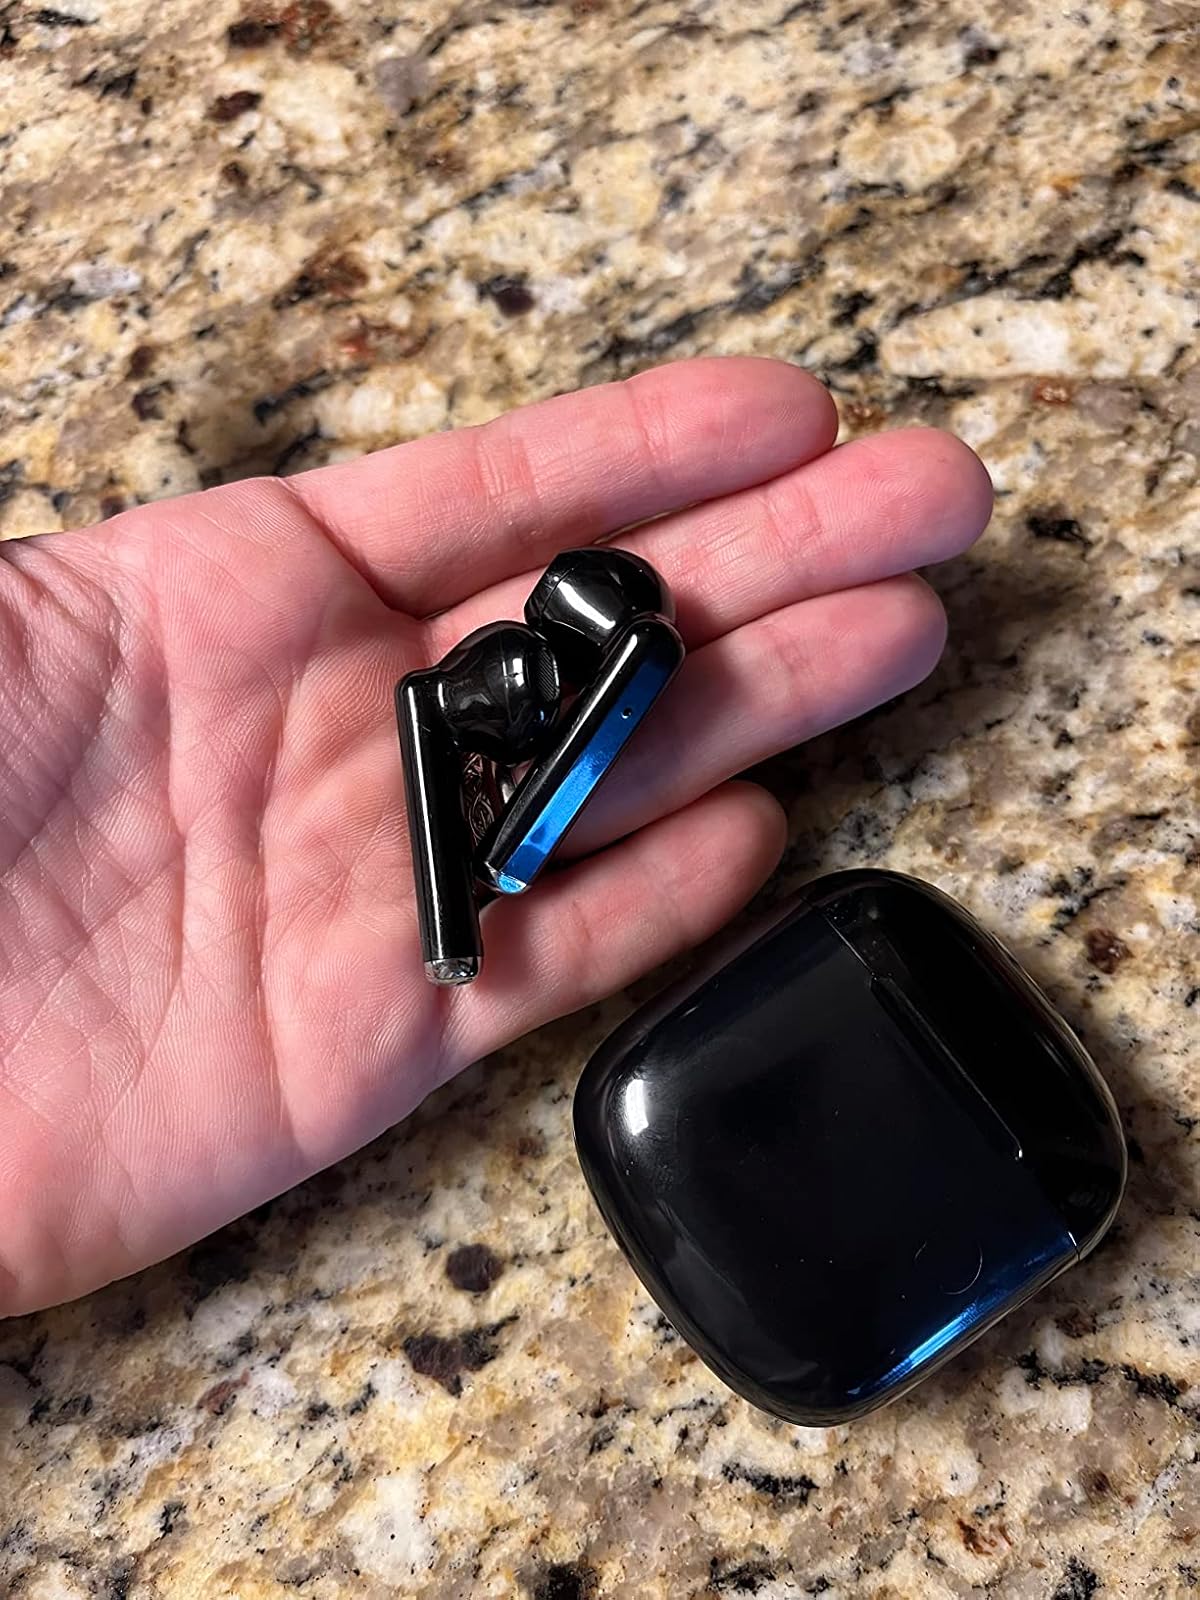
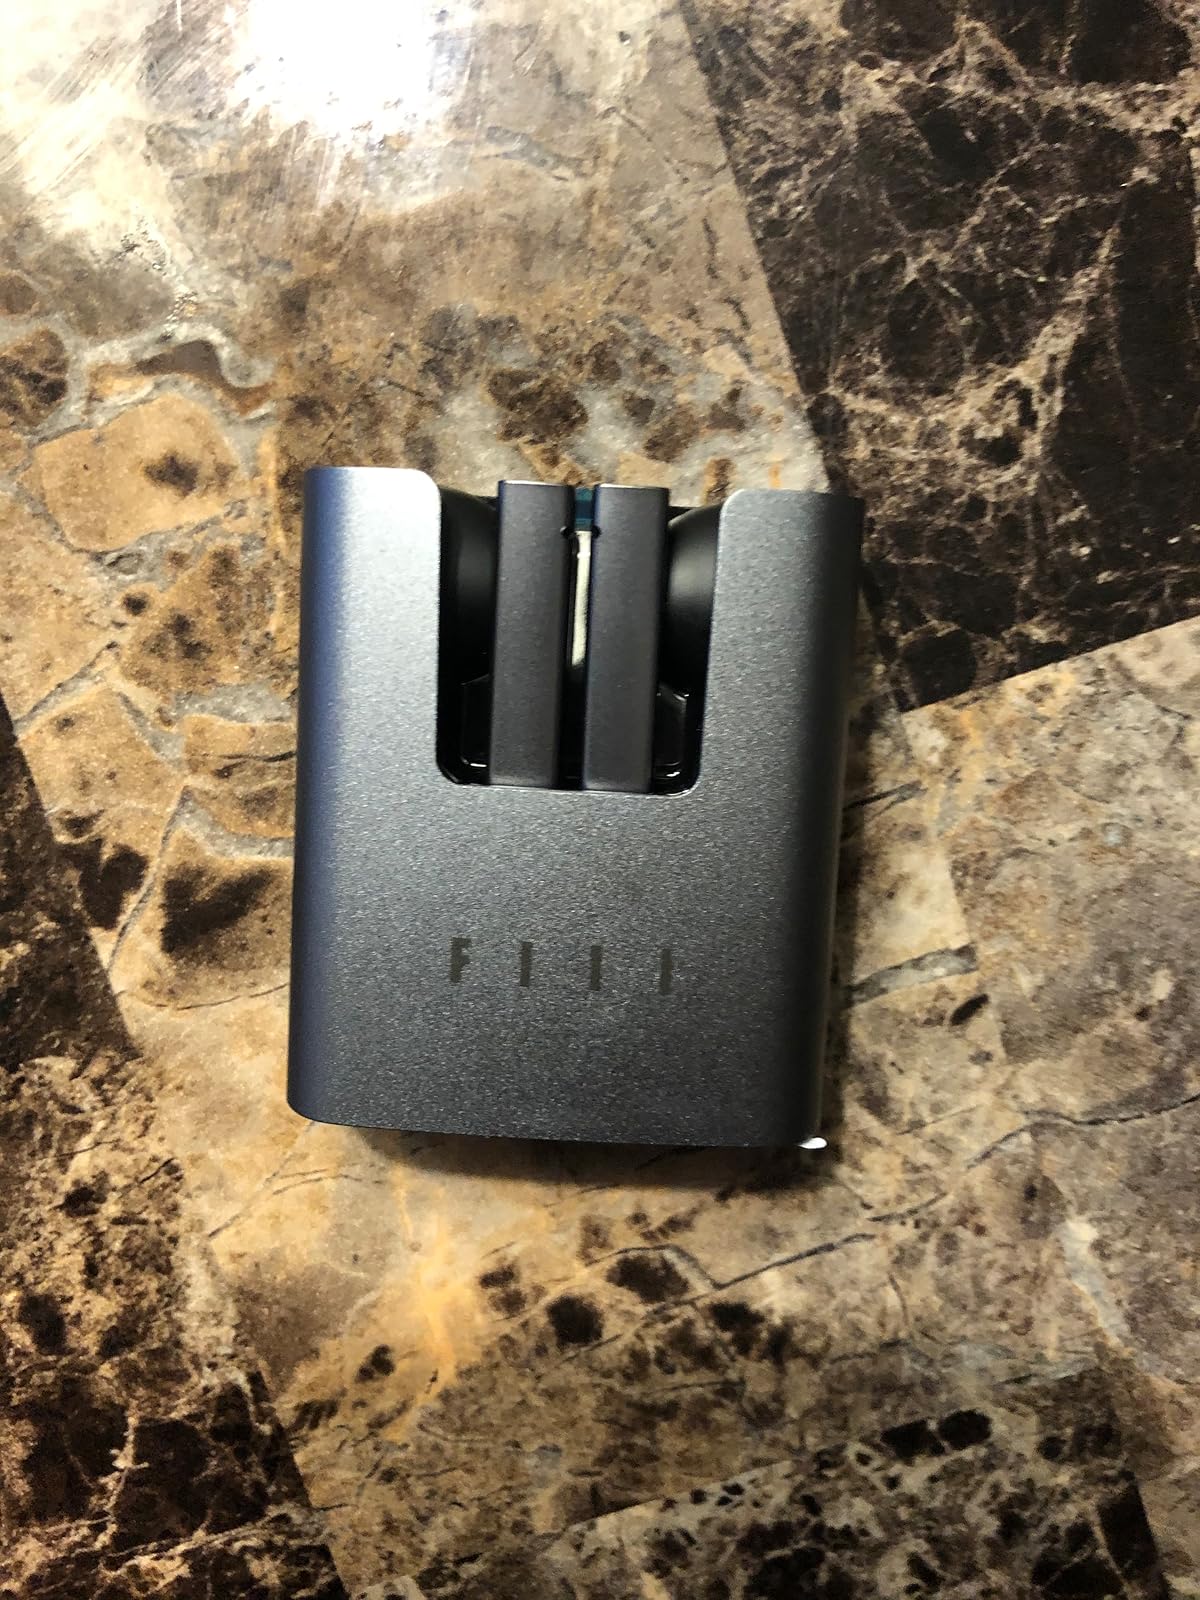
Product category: earbuds
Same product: no